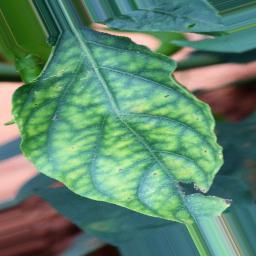
Label: nutritional